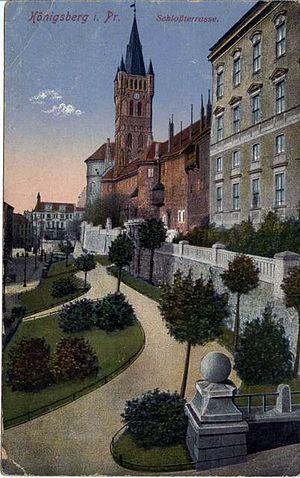
Le château de Königsberg était un château situé à Königsberg, en Prusse-Orientale. Détruit après-guerre, il est remplacé pendant les années 1960 par la Maison des Soviets de Kaliningrad. Le château était constitué d'une cathédrale, d'un musée et de bâtiments administratifs.